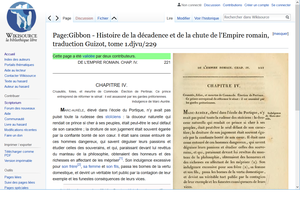
Capture d'écran d'une page de l'Histoire de la décadence et de la chute de l'Empire romain sur Wikisource en mode Page.
Wikisource est un projet multilingue de bibliothèque numérique, soutenu par la Fondation Wikimedia, libre d'accès, sans publicité, librement distribuable, édifiée par des bénévoles qui s'appuient sur la technologie wiki. Le projet a été lancé le 24 novembre 2003 et fut tout d'abord nommé « Projet Sourceberg », avant d'être officiellement appelé « Wikisource » le 26 décembre 2003. Le projet existe en de nombreuses langues, dont 70 sont dotées de leur propre sous-domaine Internet.